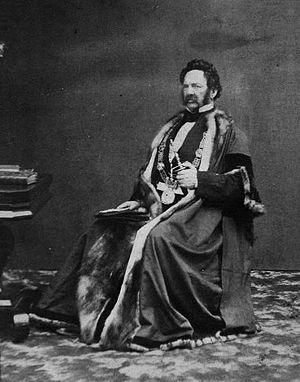
Photographie du maire Charles S. Rodier, Montréal, QC, 1861.
Charles-Séraphin Rodier a été le maire de Montréal pendant 4 ans de 1858 à 1862.